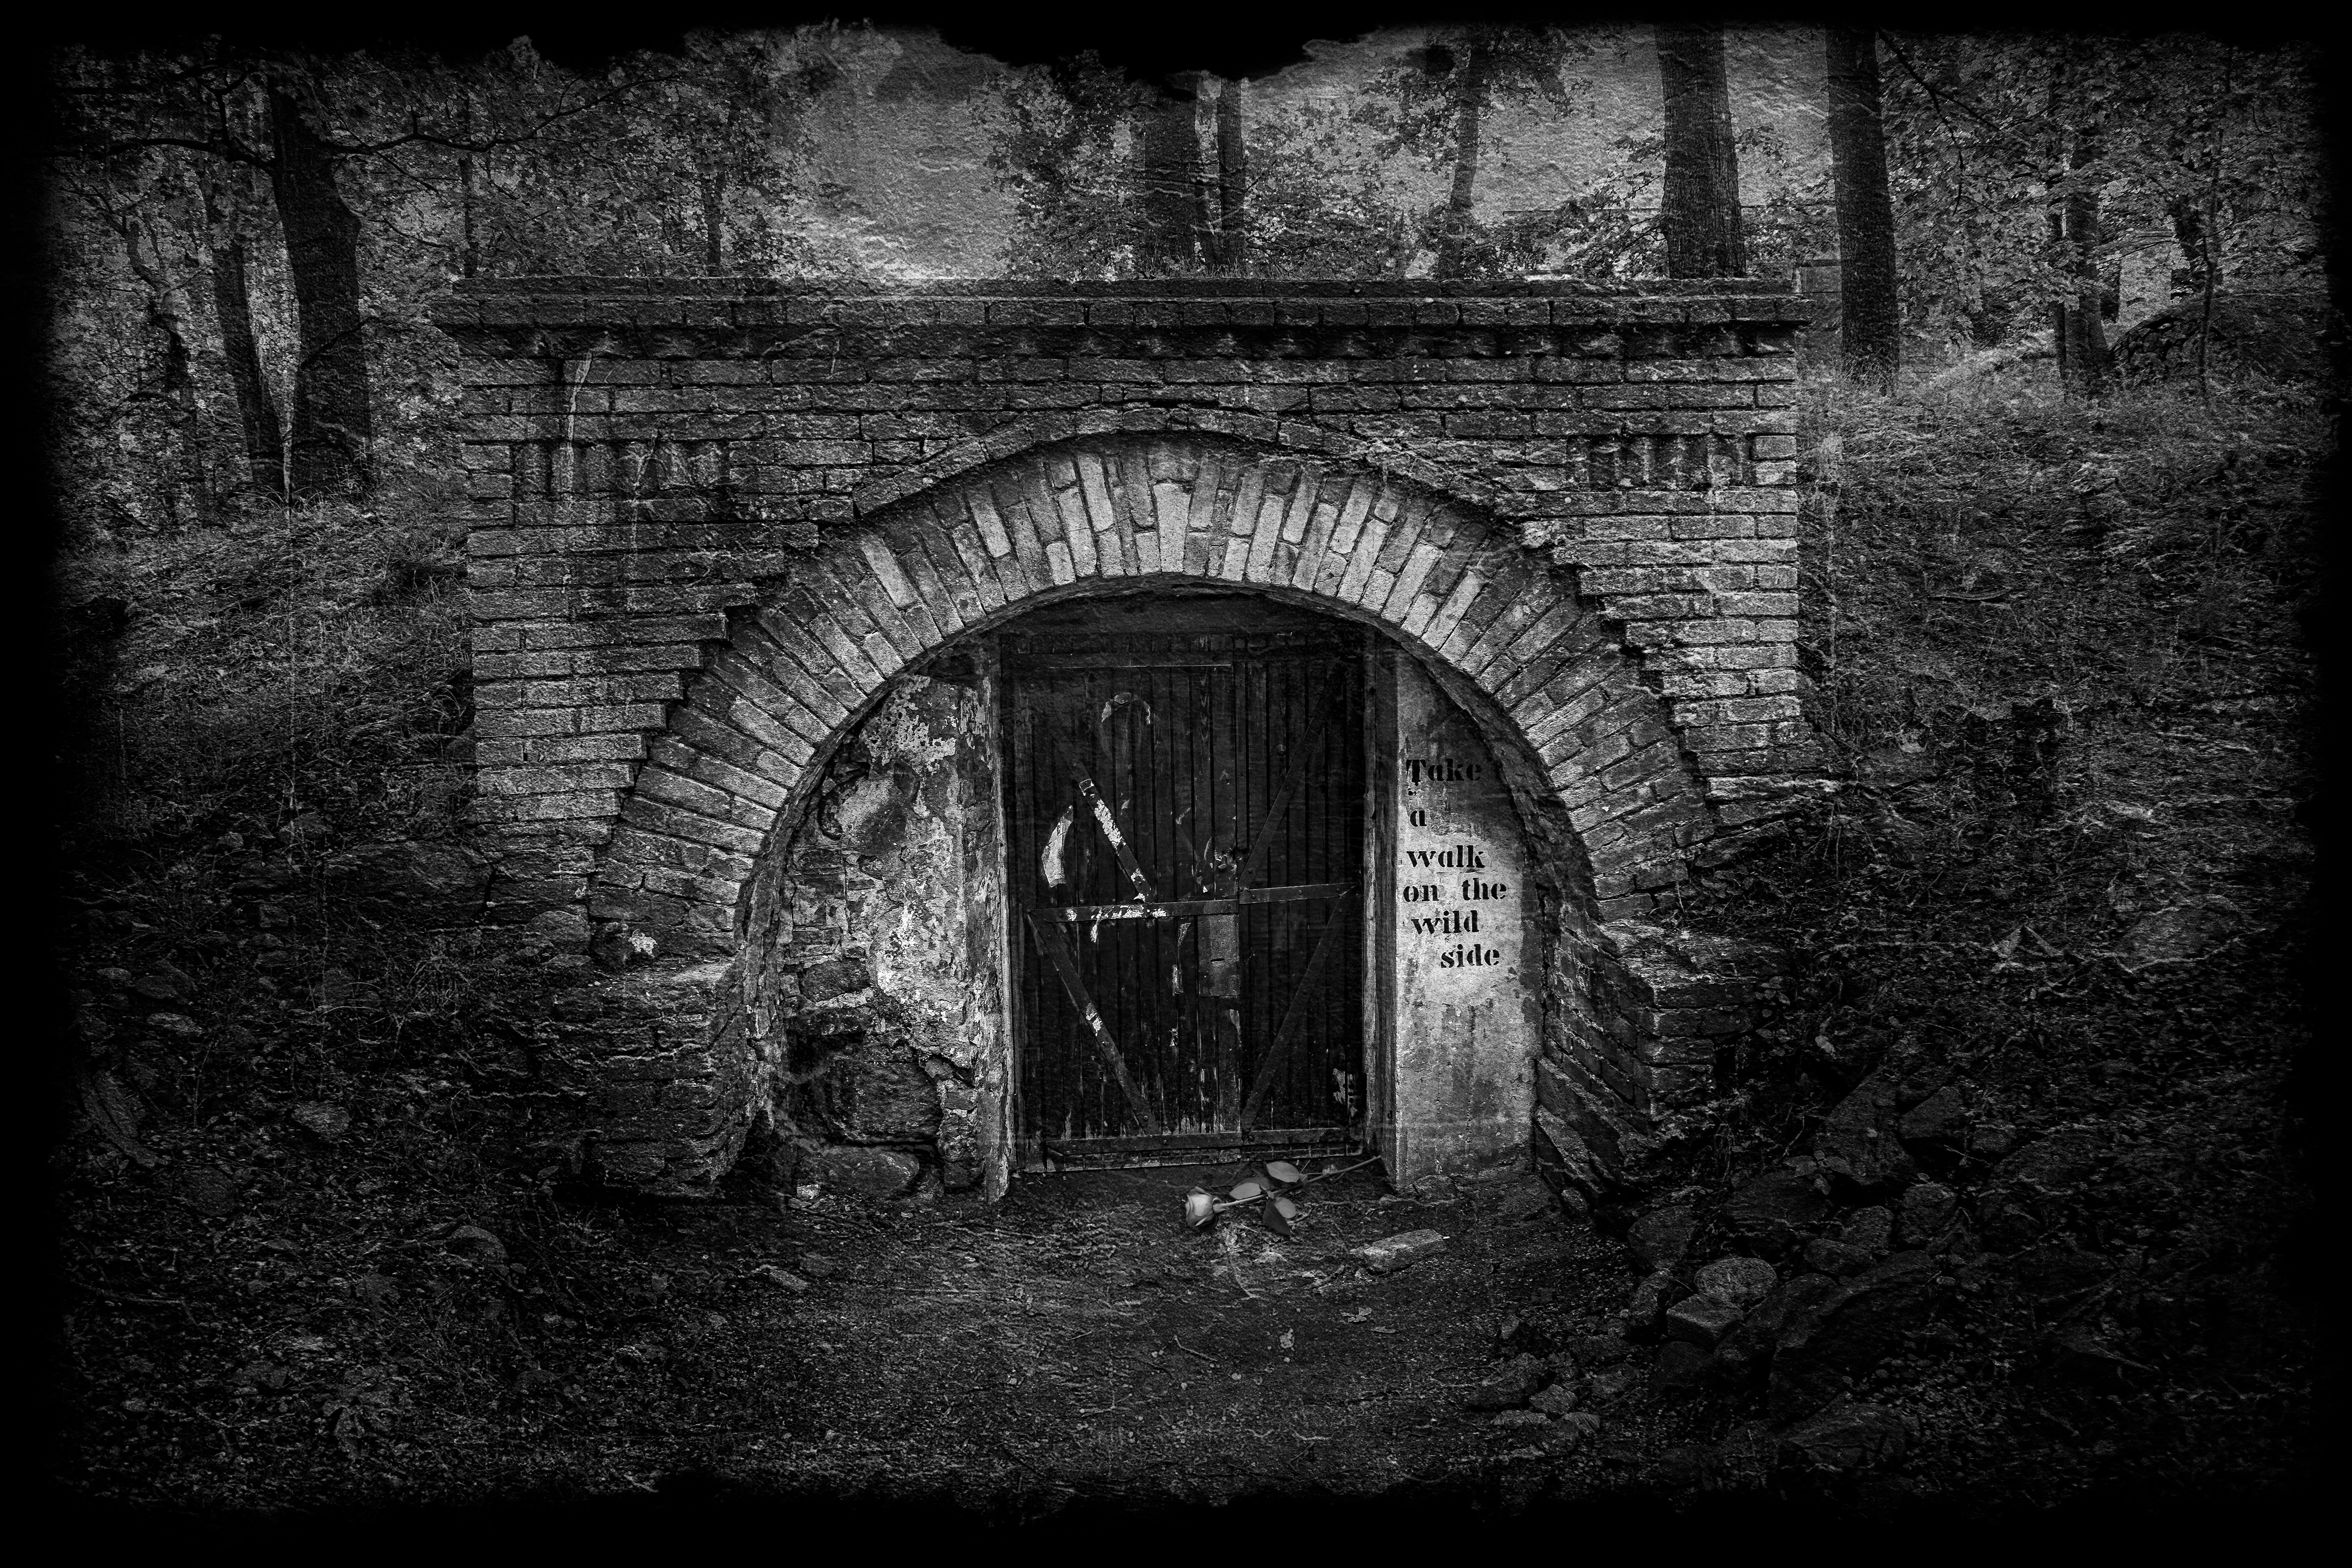
light, abstract, black and white, photography, texture, window, tunnel, arch, darkness, black, monochrome, doorway, symmetry, photograph, monochrome photography, ancient history